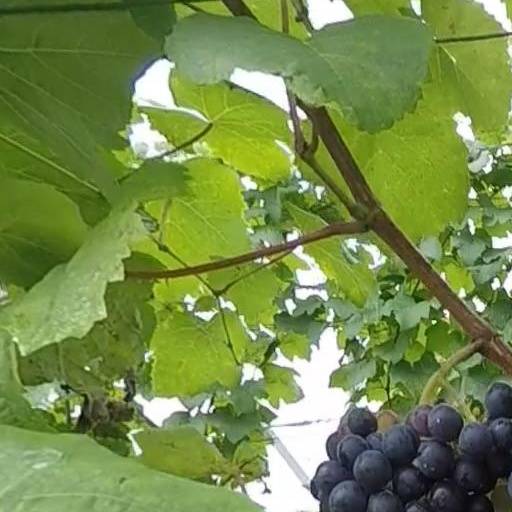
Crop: grape